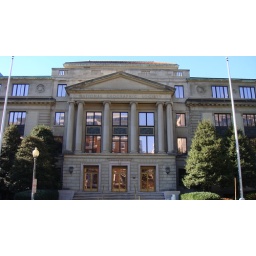
National Geographic Society building in downtown DC on 16th street